Alberto Gilardino

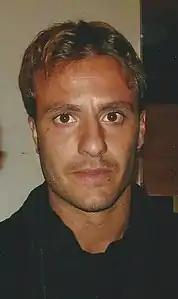
Gilardino in 2010

After the embarrassment that was the 2010 World Cup, Cesare Prandelli was chosen as Italy's new coach. On 7 September 2010, Gilardino scored the first goal in the 5–0 victory against the Faroe Islands in the second qualification match for Euro 2012. On 29 March 2011, Gilardino was made captain in a friendly match between Ukraine-Italy (0–2) held in Kyiv, 30 years since a Fiorentina player (Giancarlo Antognoni) last held the Azzurri captaincy.